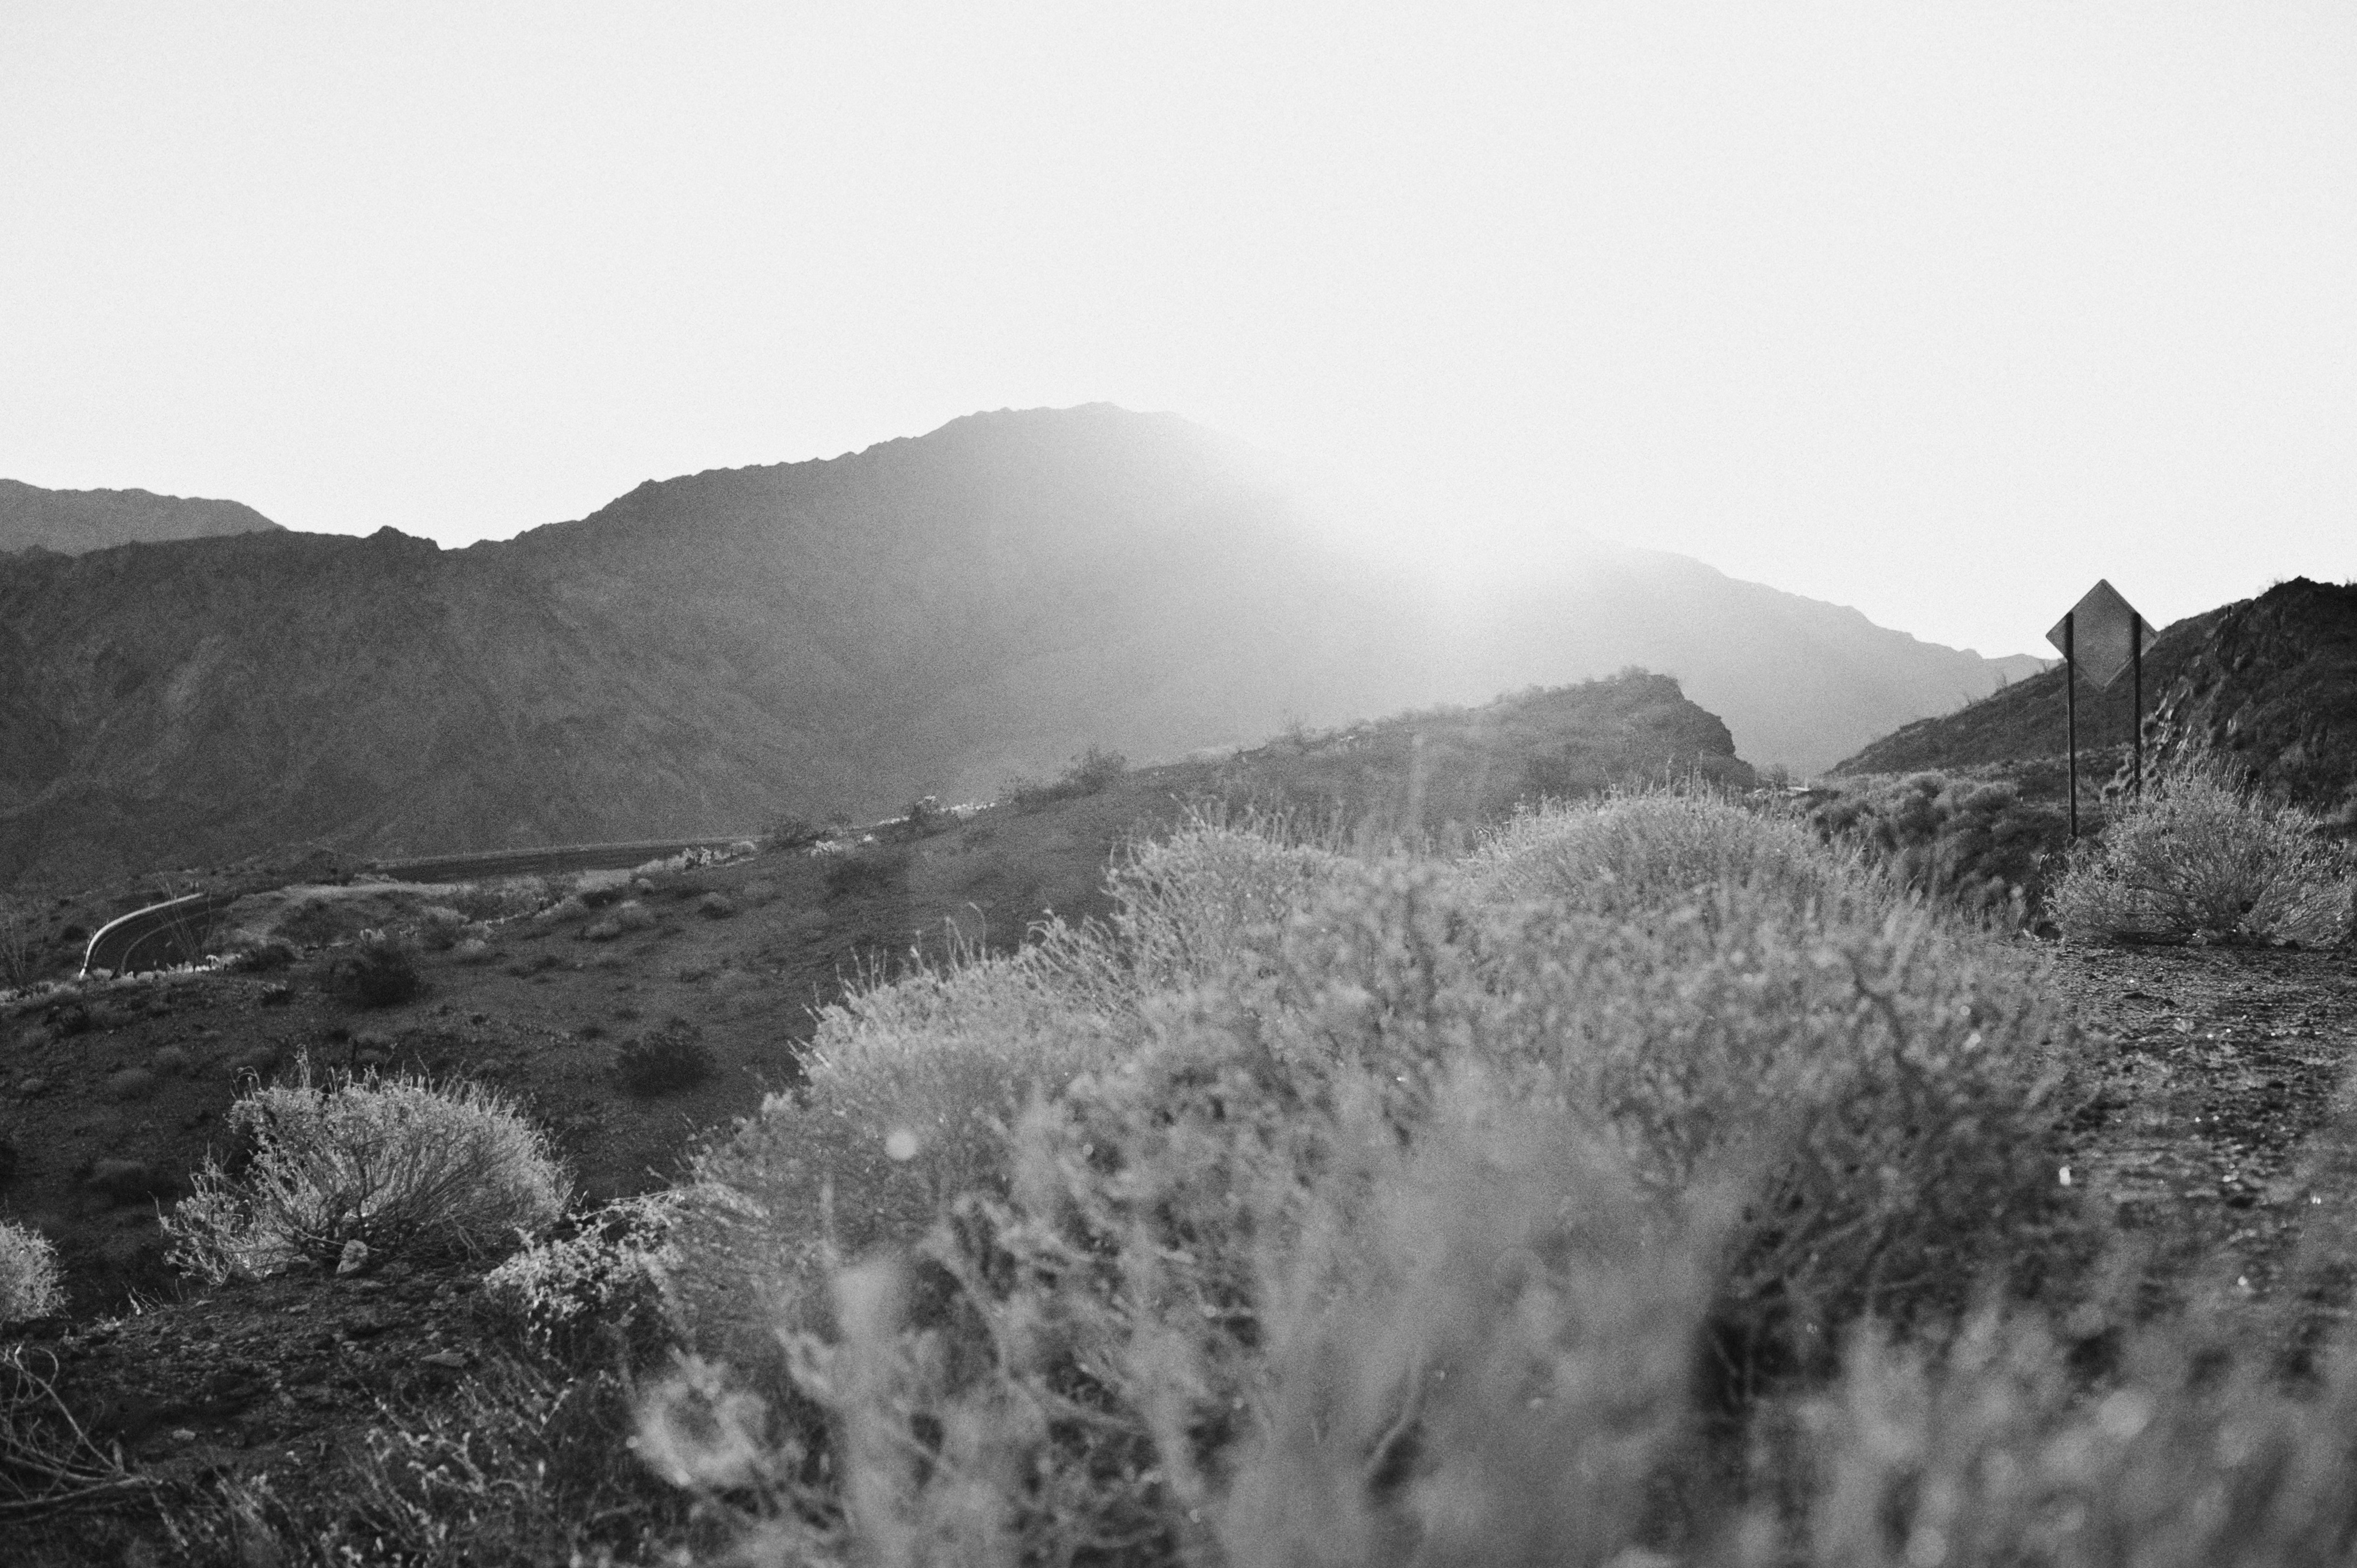
landscape, nature, rock, wilderness, mountain, snow, winter, cloud, black and white, mist, photography, hill, mountain range, weather, monochrome, ridge, plateau, rural area, landform, monochrome photography, geographical feature, atmospheric phenomenon, mountainous landforms